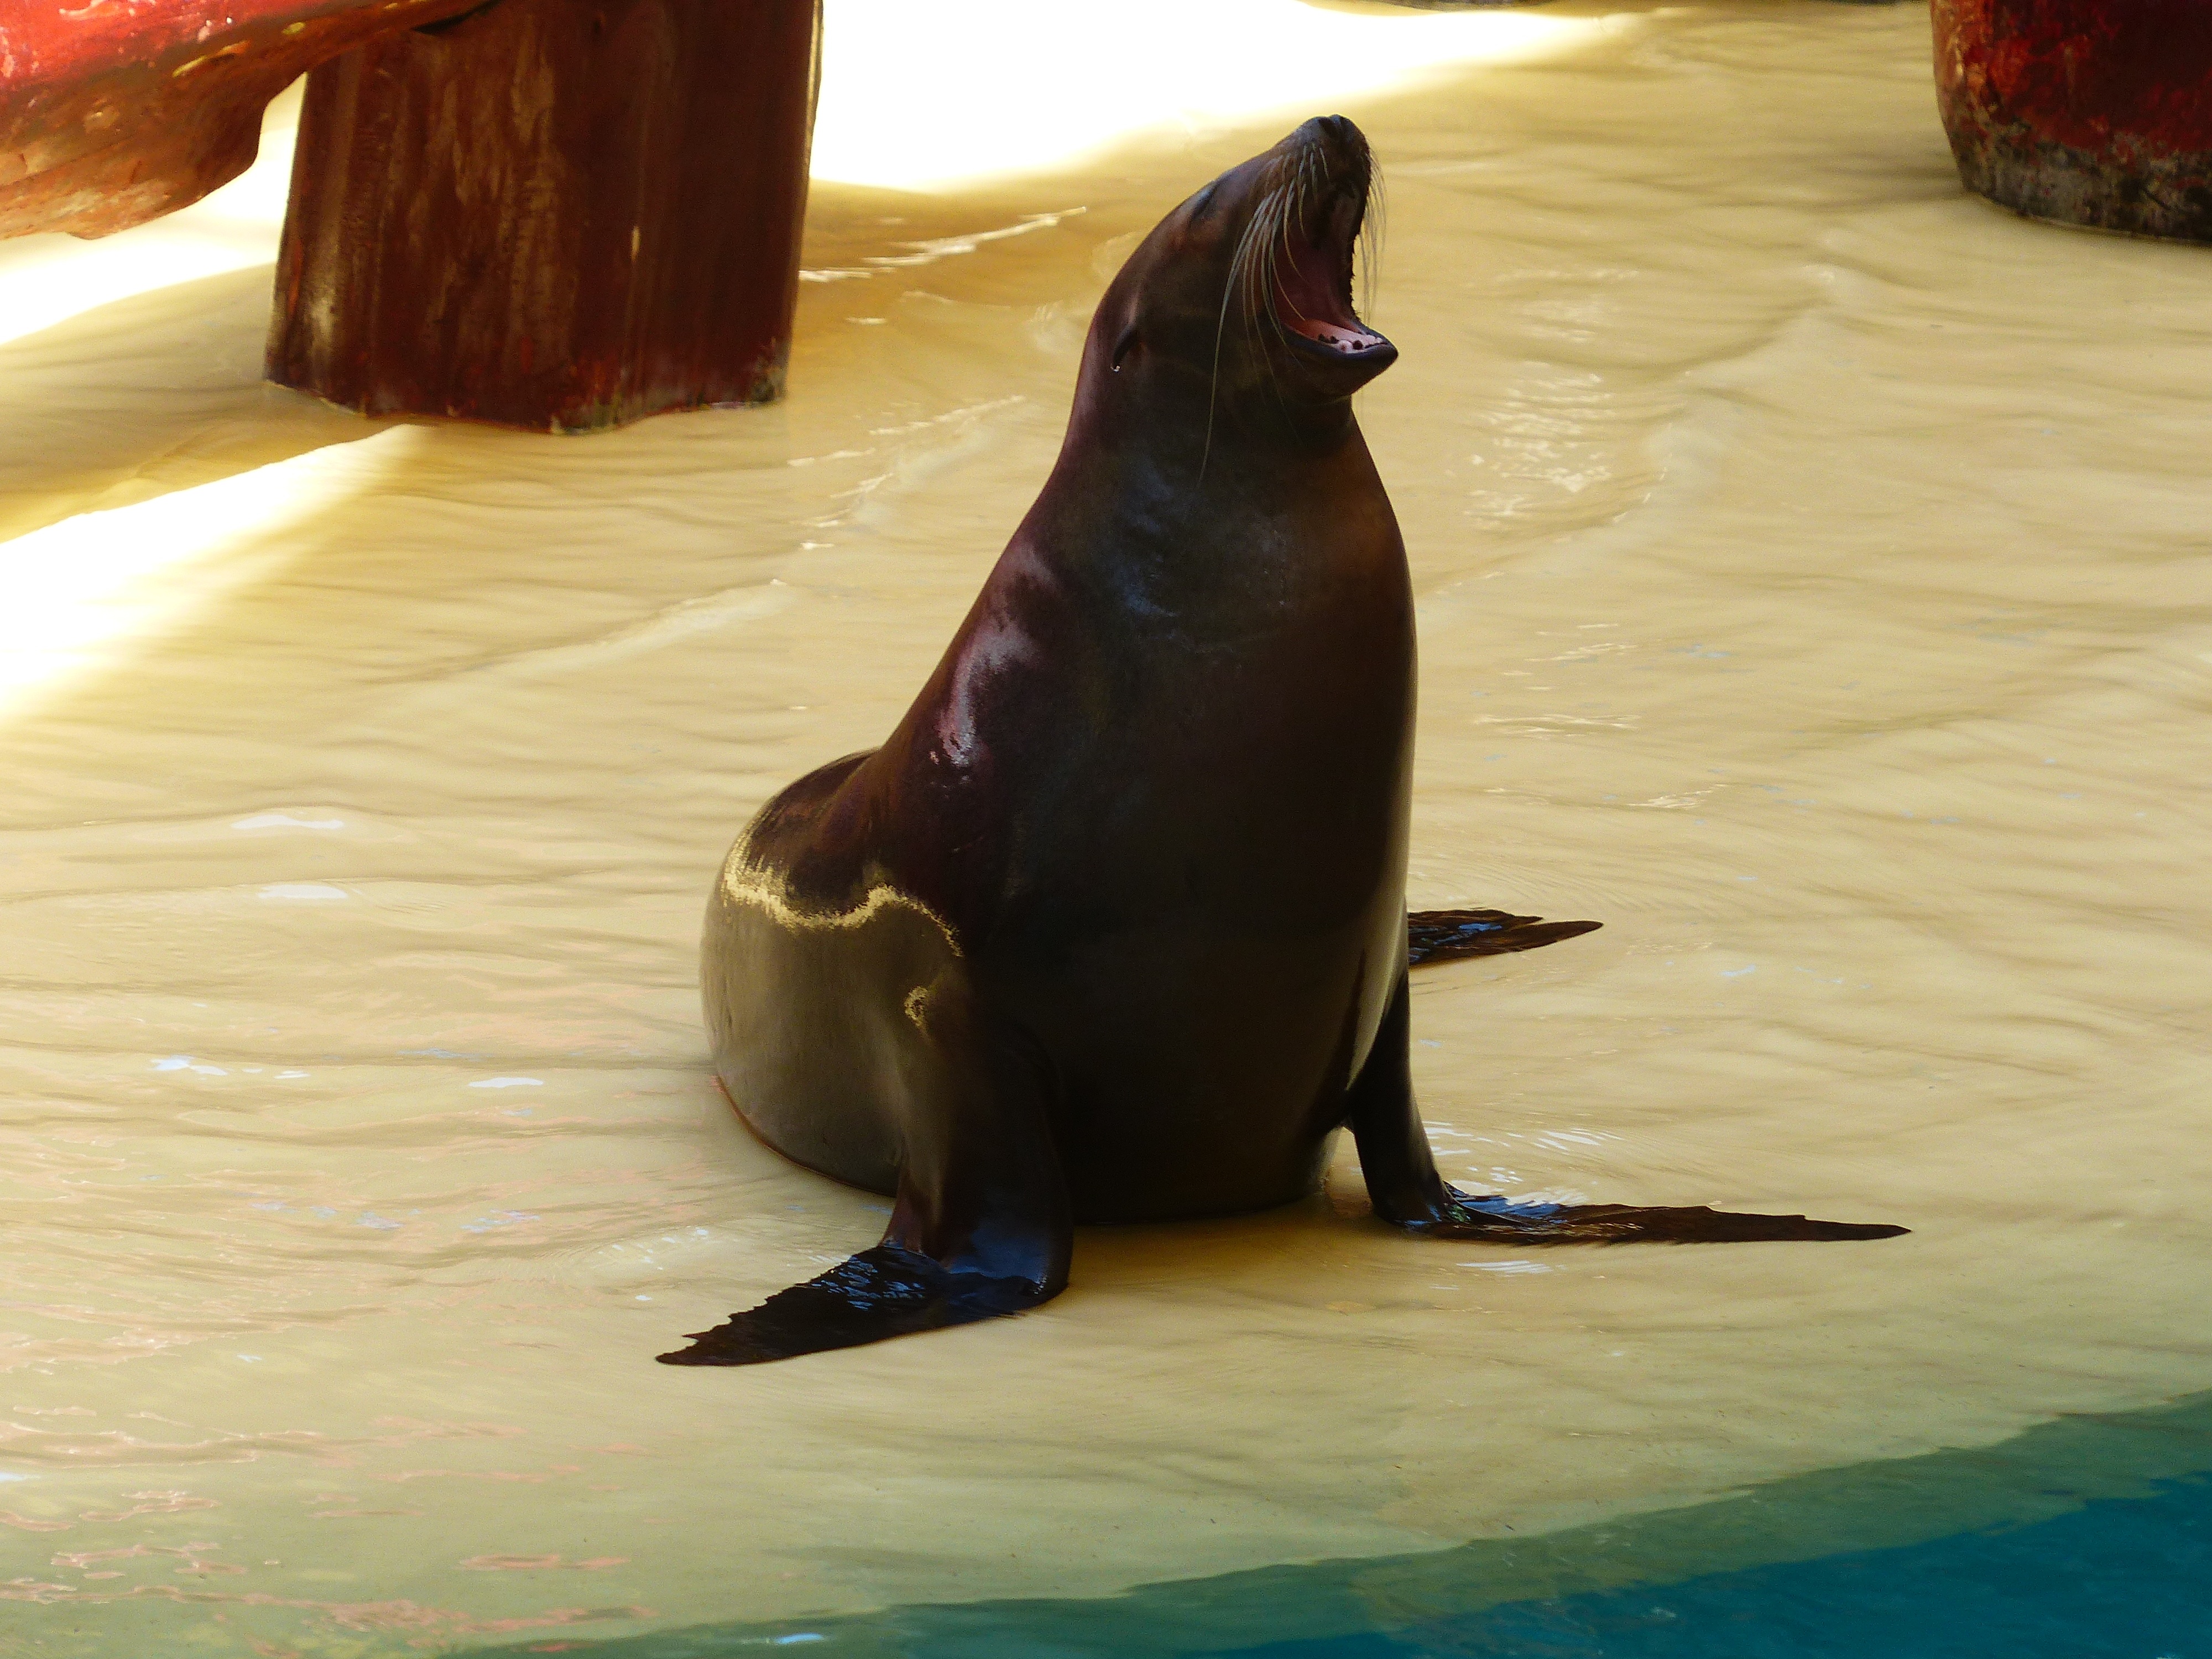
animal, mammal, seal, fauna, howl, performing, seals, vertebrate, meeresbewohner, robbe, marine mammal